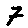
Label: 7